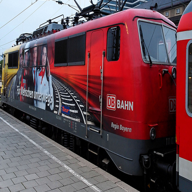
Vehicle type: Trains